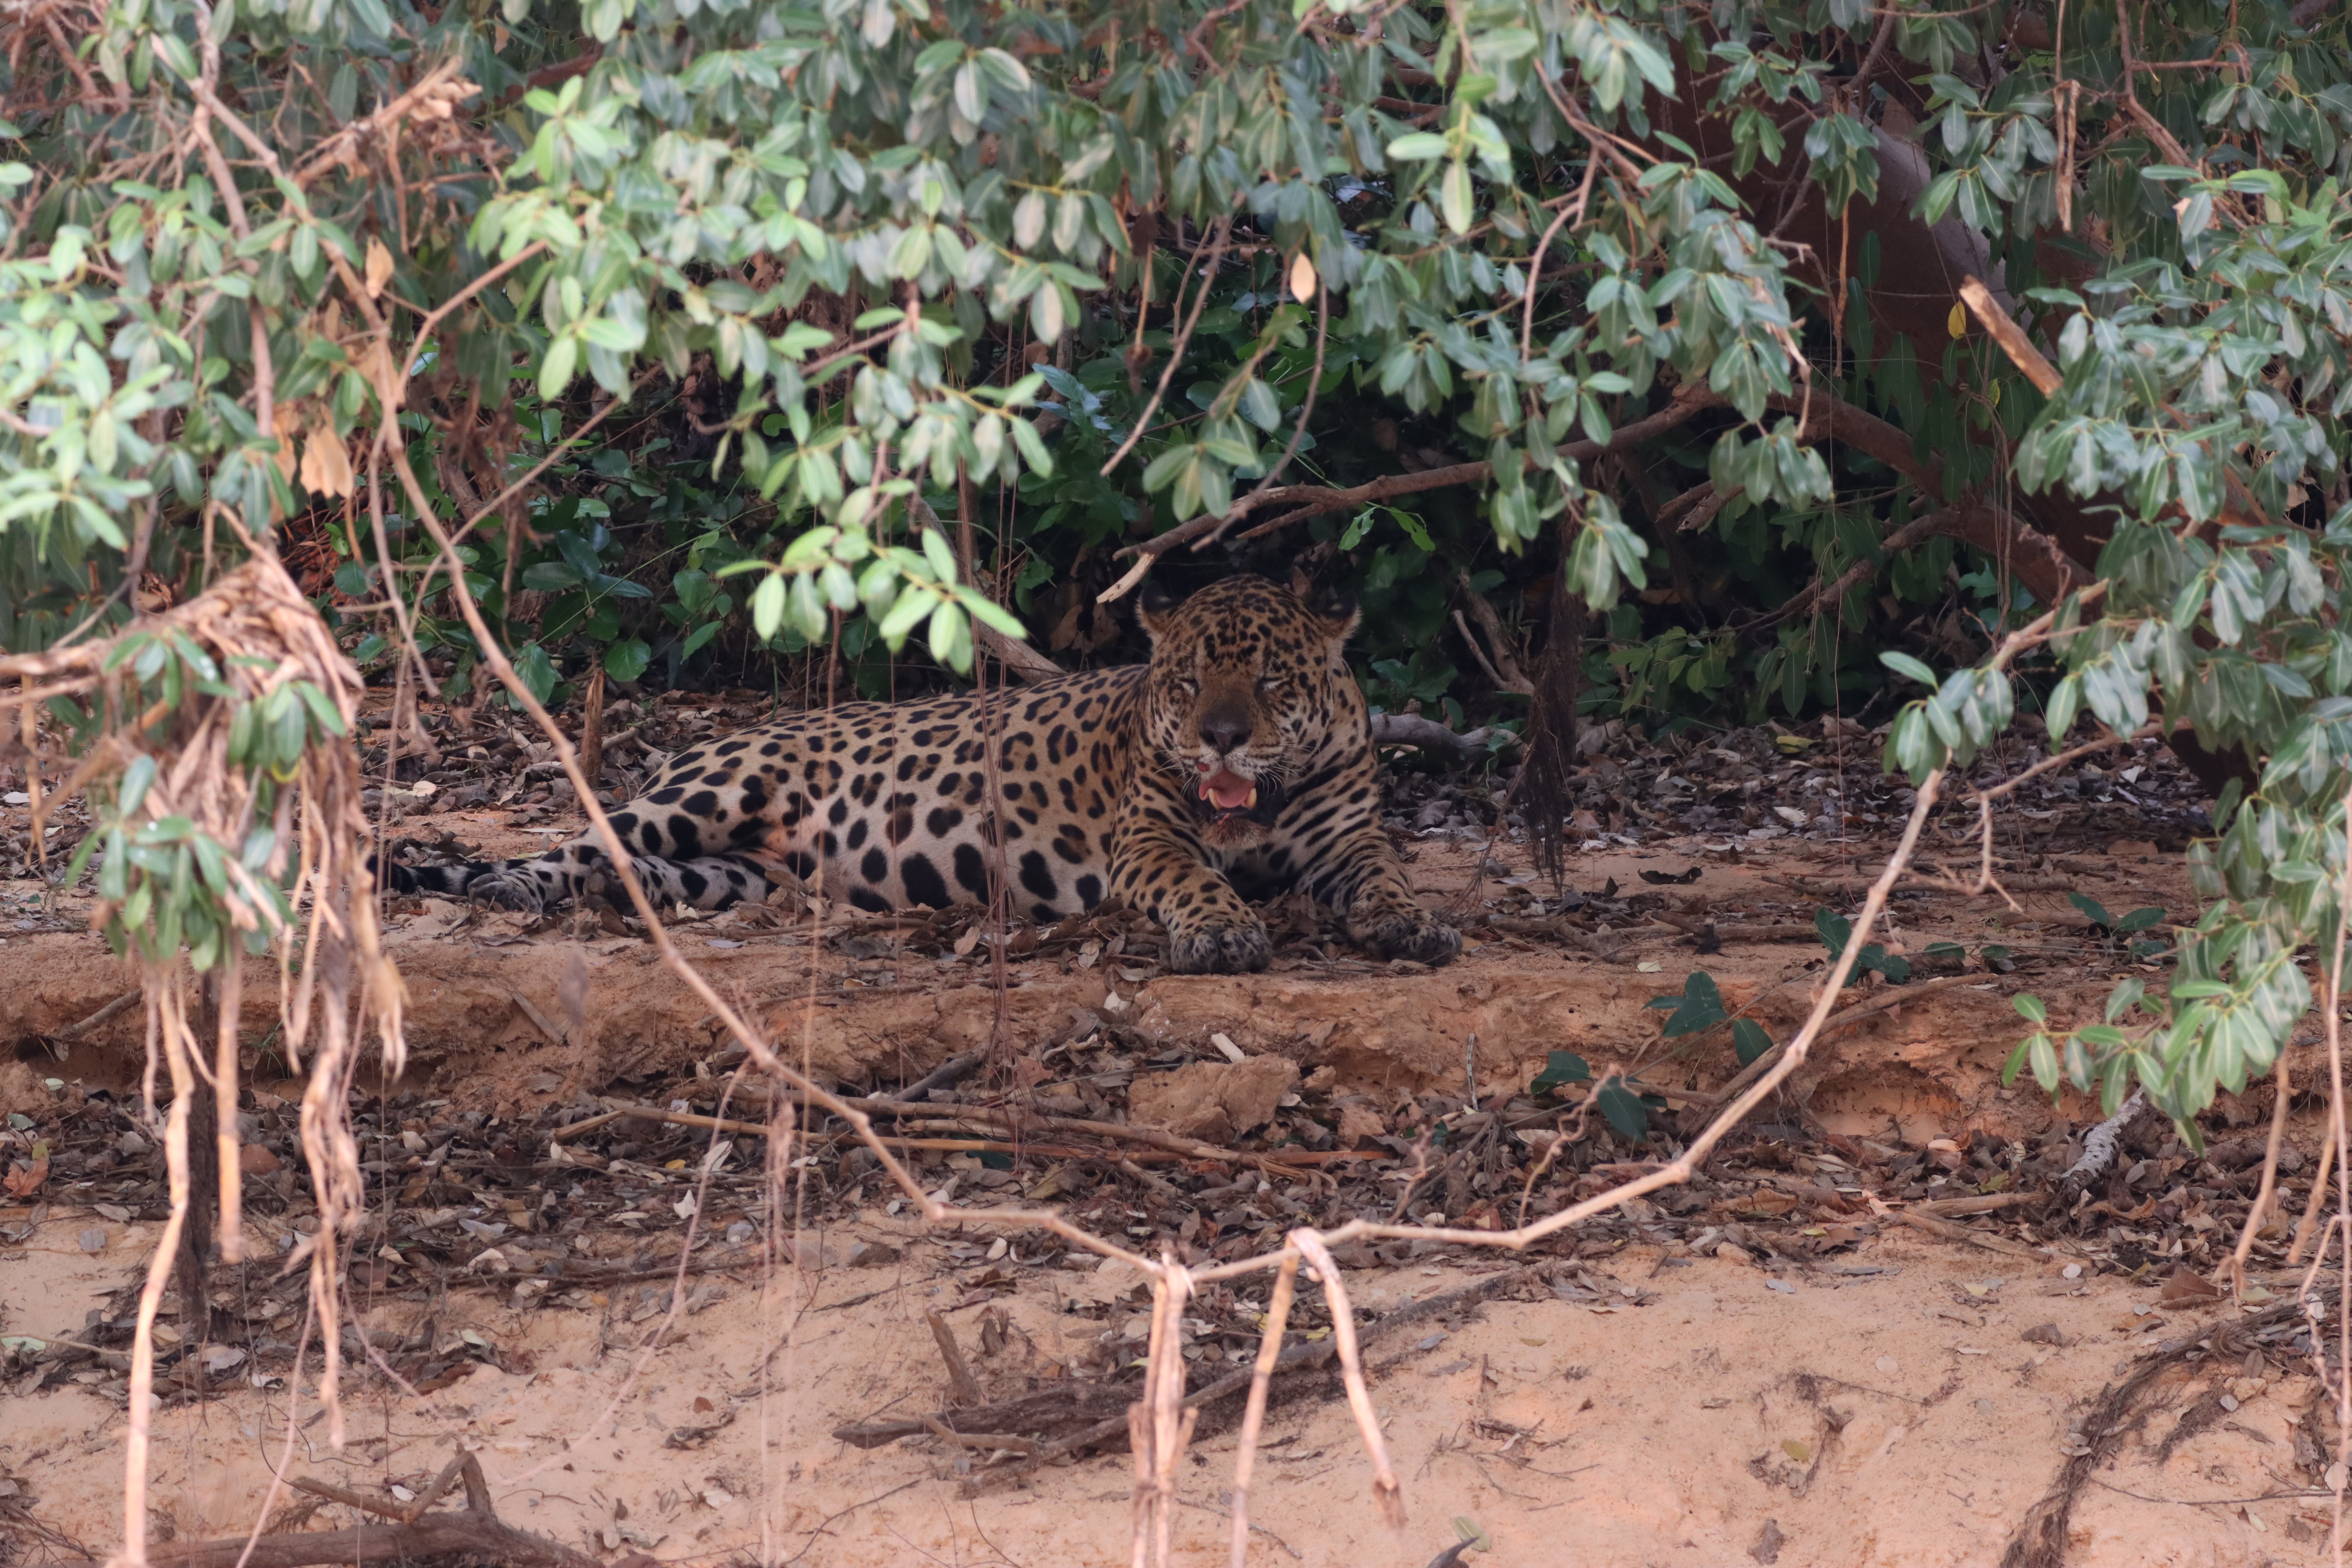
Jaguar: Tomas